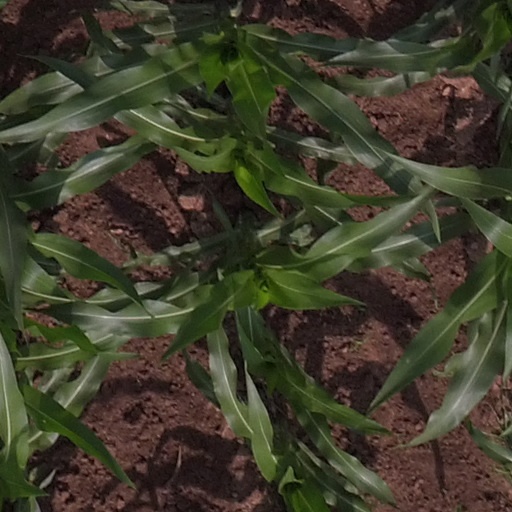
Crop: maize; corn